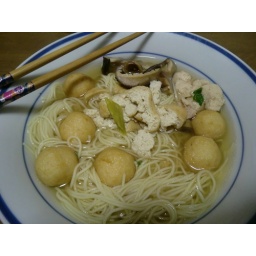
fish ball noodle soup. dish we often ad in singapore